Ballad of the Little Soldier

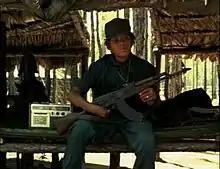
Opening shot of the film.

Ballad of the Little Soldier is a 1984 documentary film directed by Werner Herzog and Denis Reichle about child soldiers in Nicaragua. The film focuses on a group of Miskito Indians who used children soldiers in their resistance against the Sandinistas.